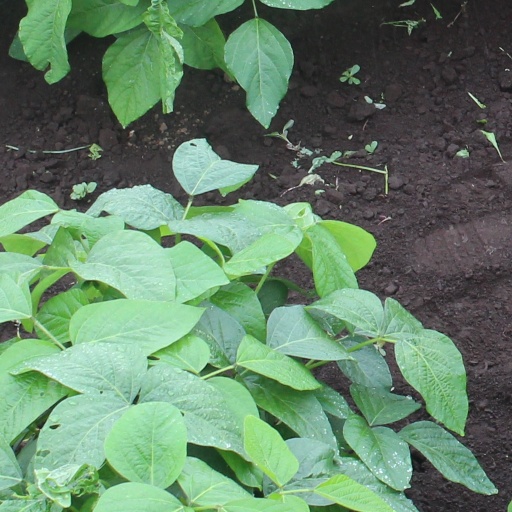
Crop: soybean